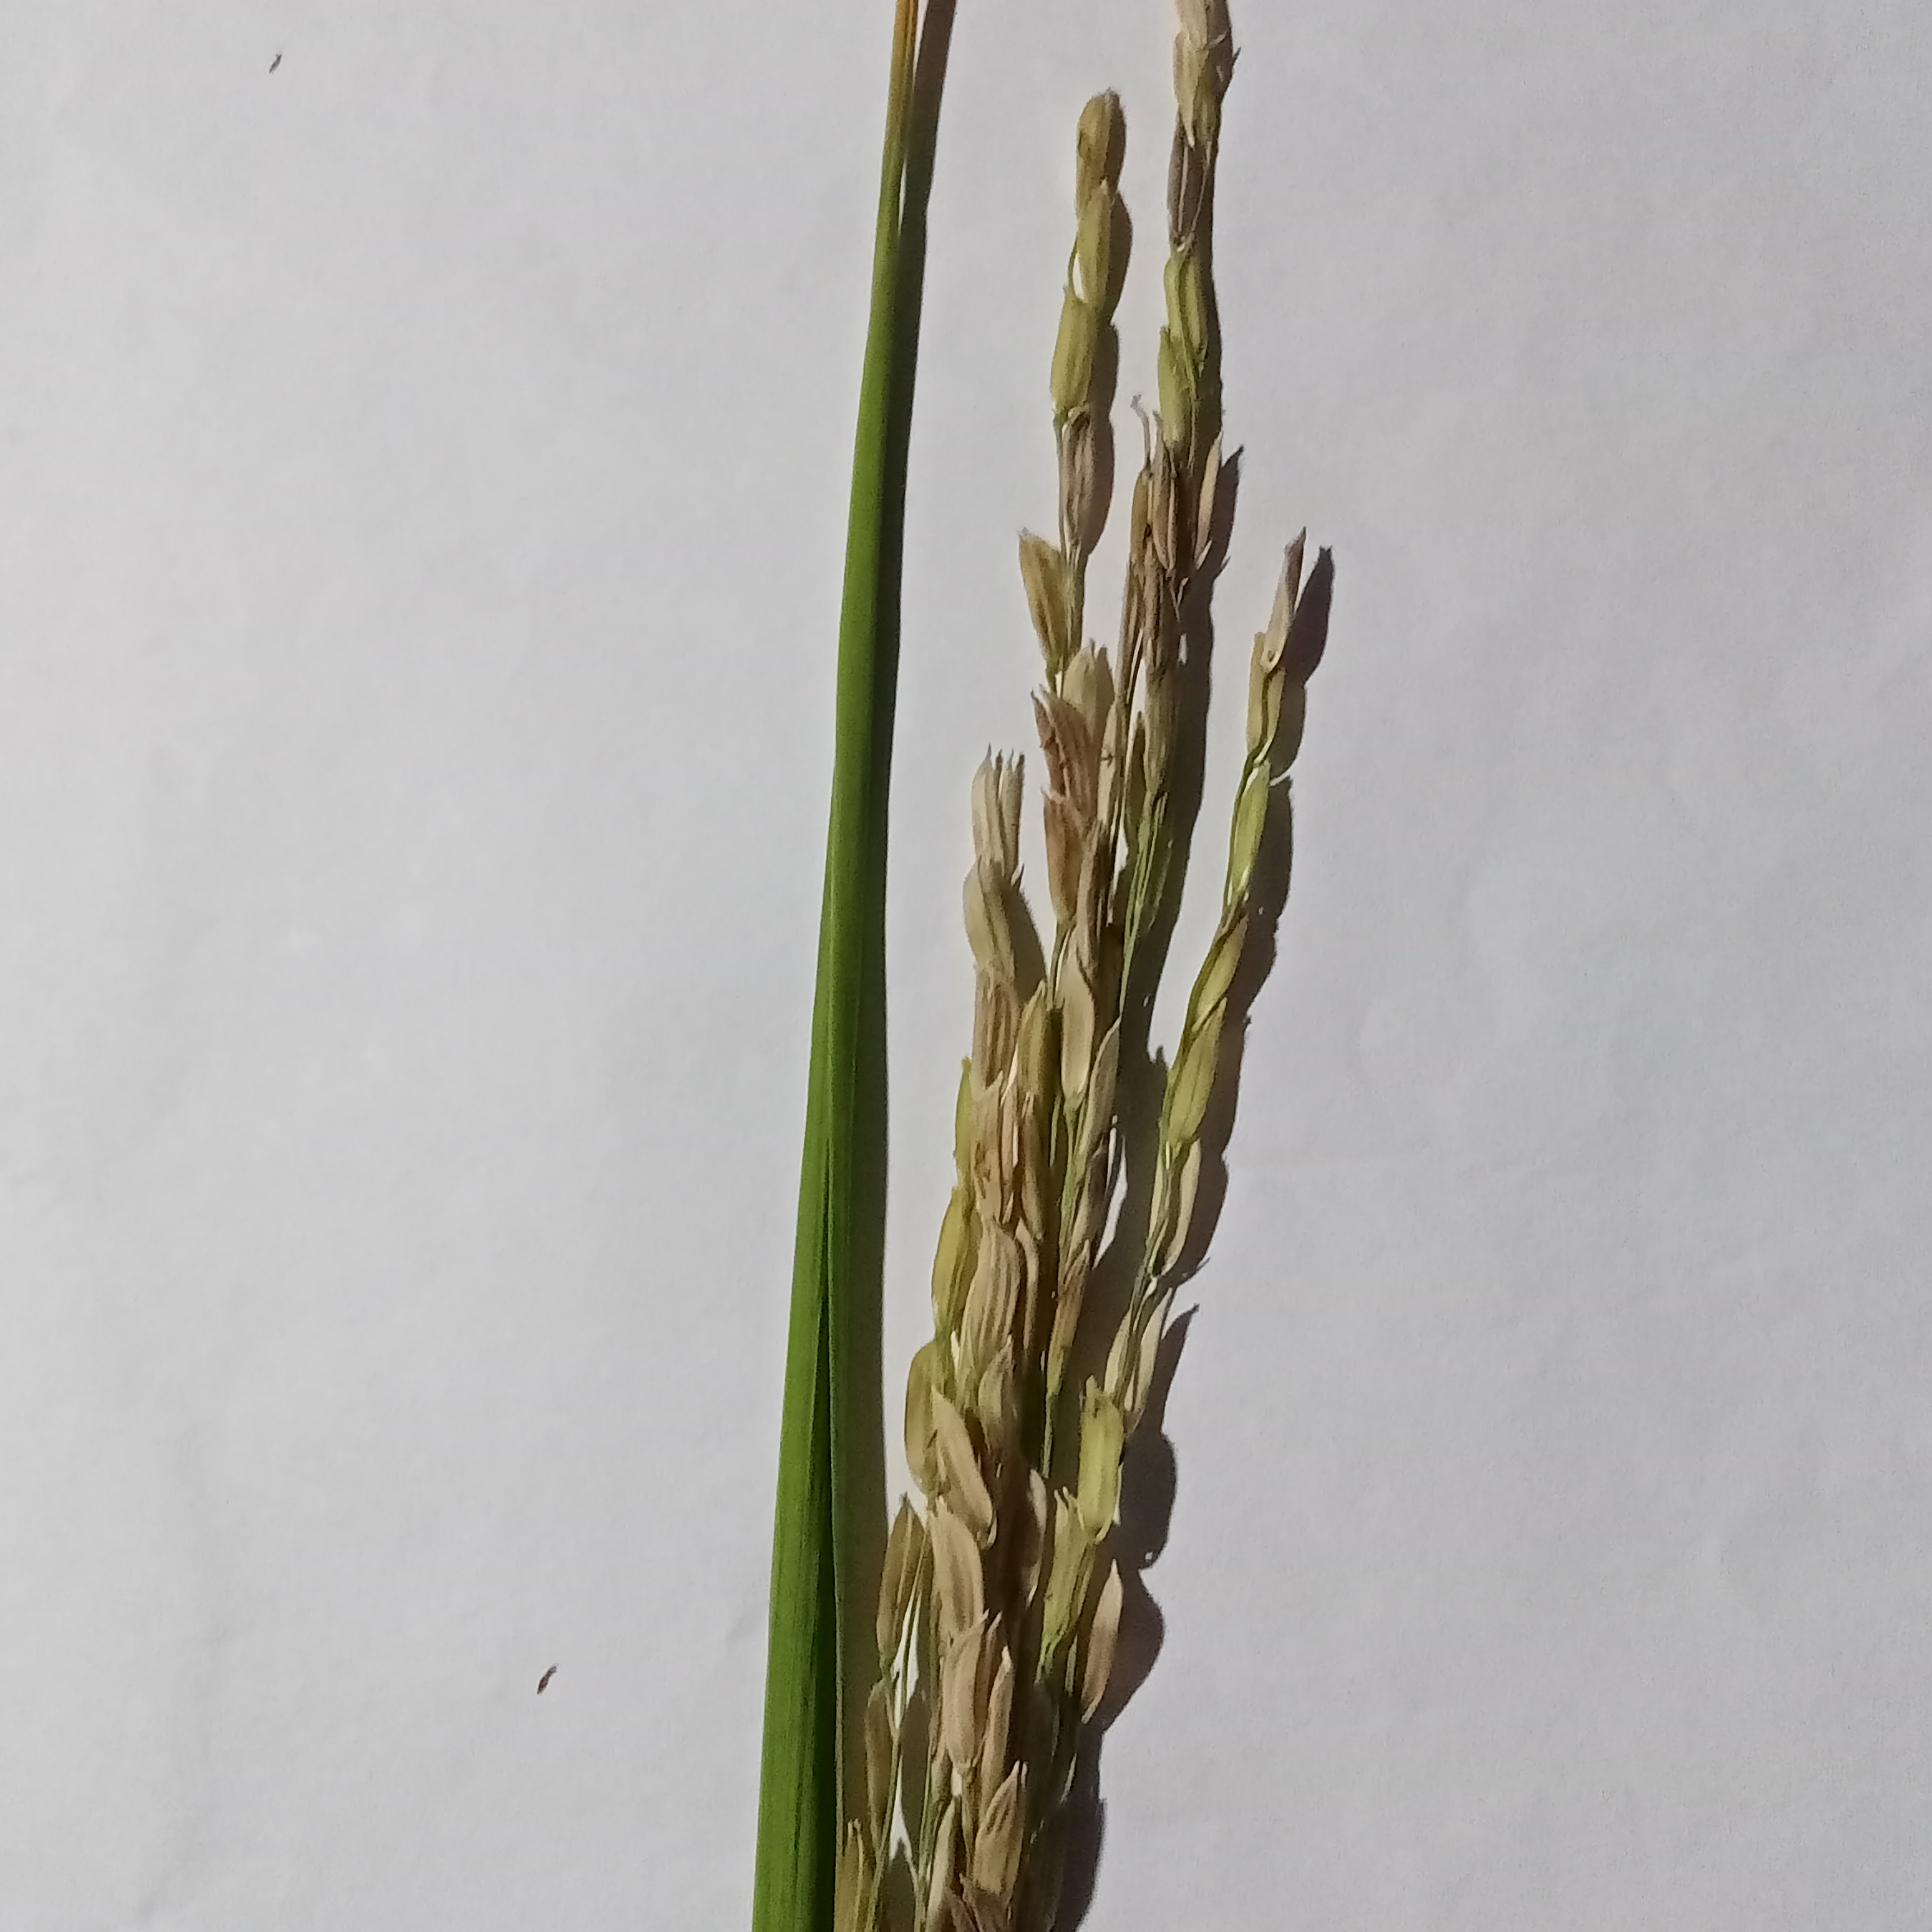
Nhãn: Bệnh Đạo ôn lá và cổ bông (Rice leaf and neck blast)